United States Consumer Price Index

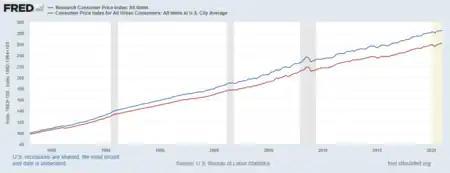
The CPI-E (blue) has grown faster than the CPI-U (red)

A Core CPI index is a CPI that excludes goods with high price volatility, typically food and energy, so as to gauge a more underlying, widespread, or fundamental inflation that affects broader sets of items. More specifically, food and energy prices are subject to large changes that often fail to persist and do not represent relative price changes. In many instances, large movements in food and energy prices arise because of supply disruptions such as drought or OPEC-led cutbacks in production. This metric was introduced by Arthur F. Burns in the early 1970s, when food and especially oil prices were quite volatile, as an inflation metric that was less subject to short term shocks. Today, however, the Federal Reserve targets the average level personal consumption expenditures price index, not Core CPI, primarily because it covers a larger portion of the economy and so is a more general measure of price inflation than the CPI.